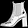
Label: Ankle boot